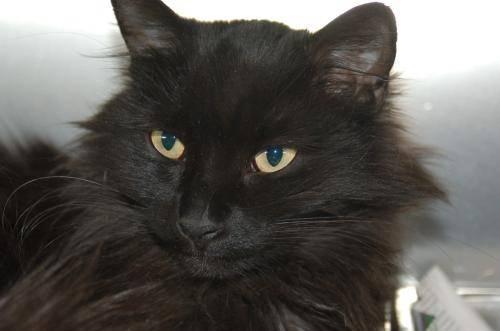
cat